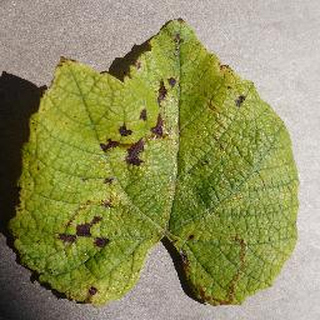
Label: grape_leaf_blight